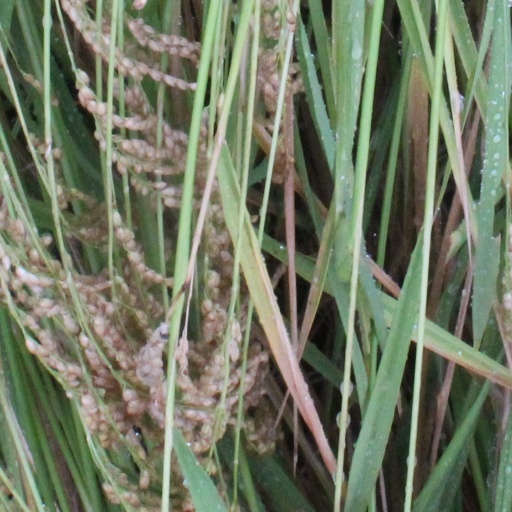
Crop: rice